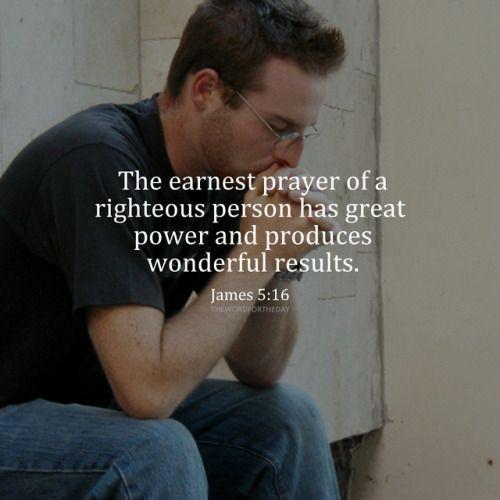
we know from poetry book that if we 've accepted builder then we 've been made righteous , so this verse is talking to person .